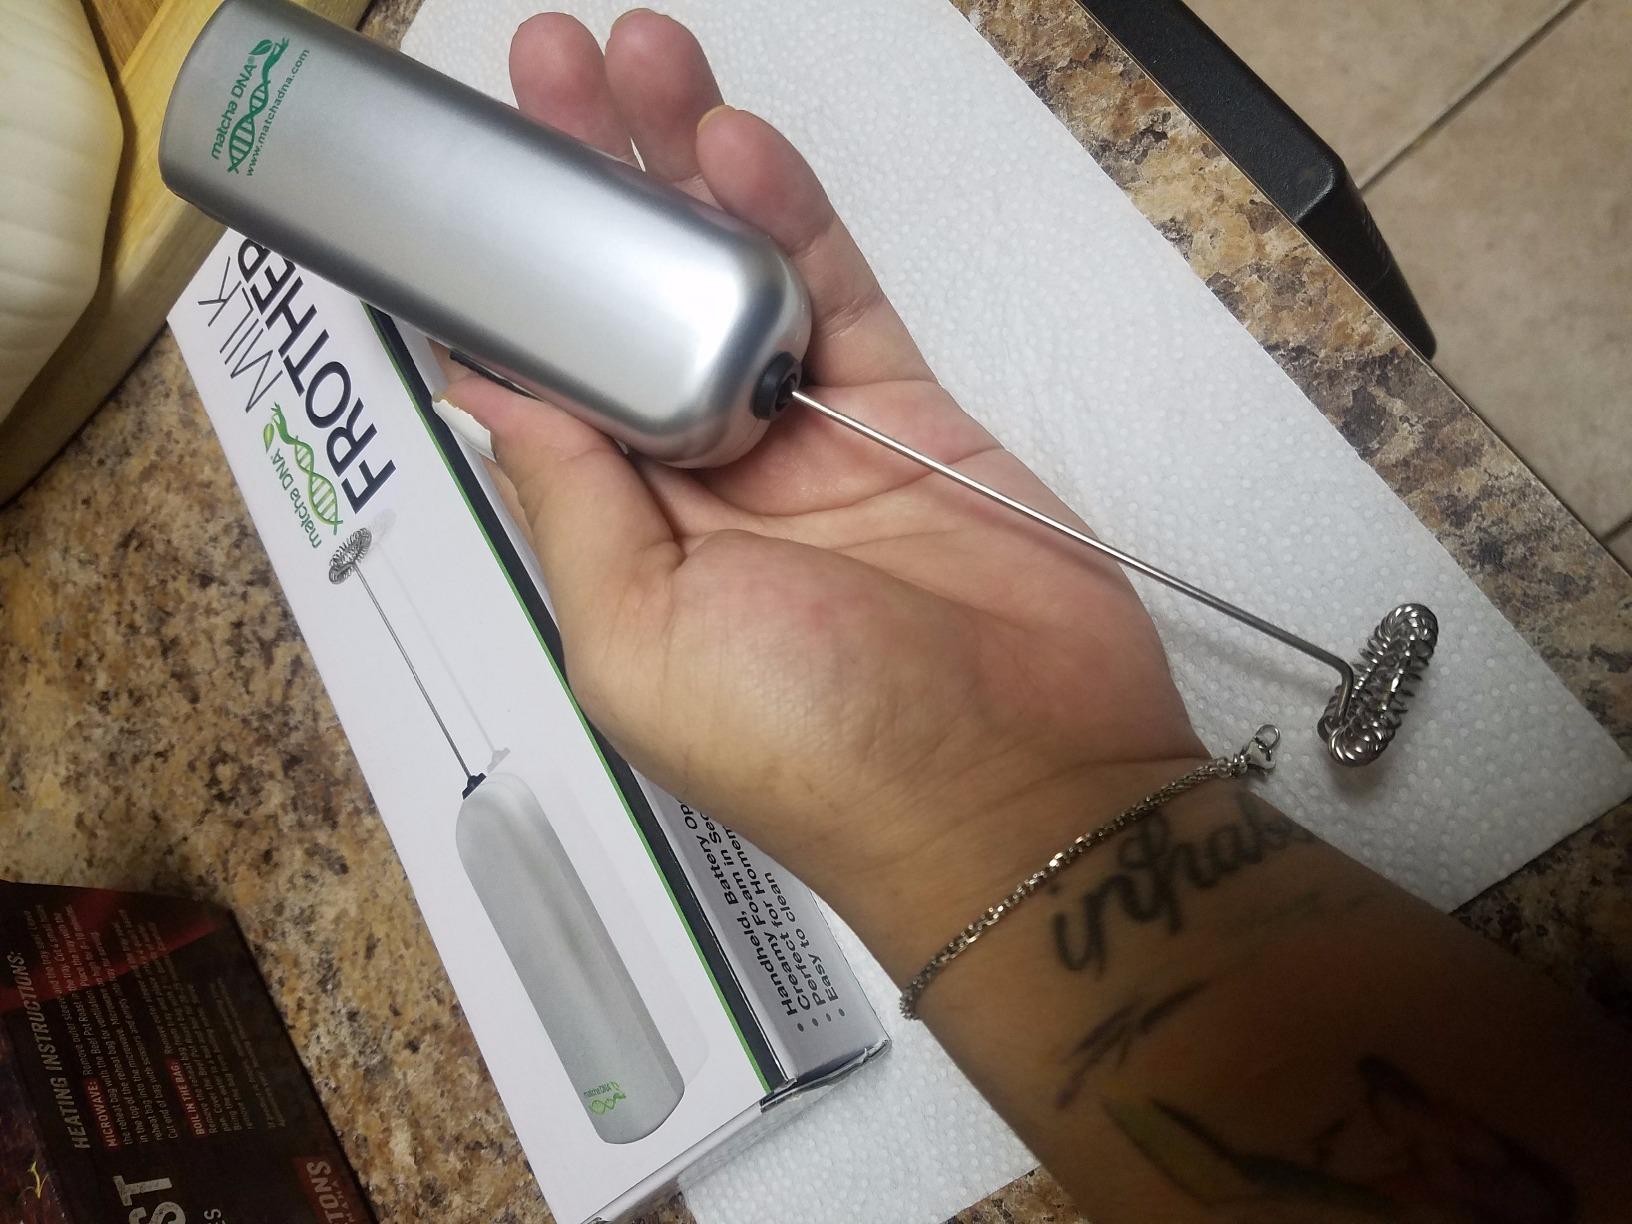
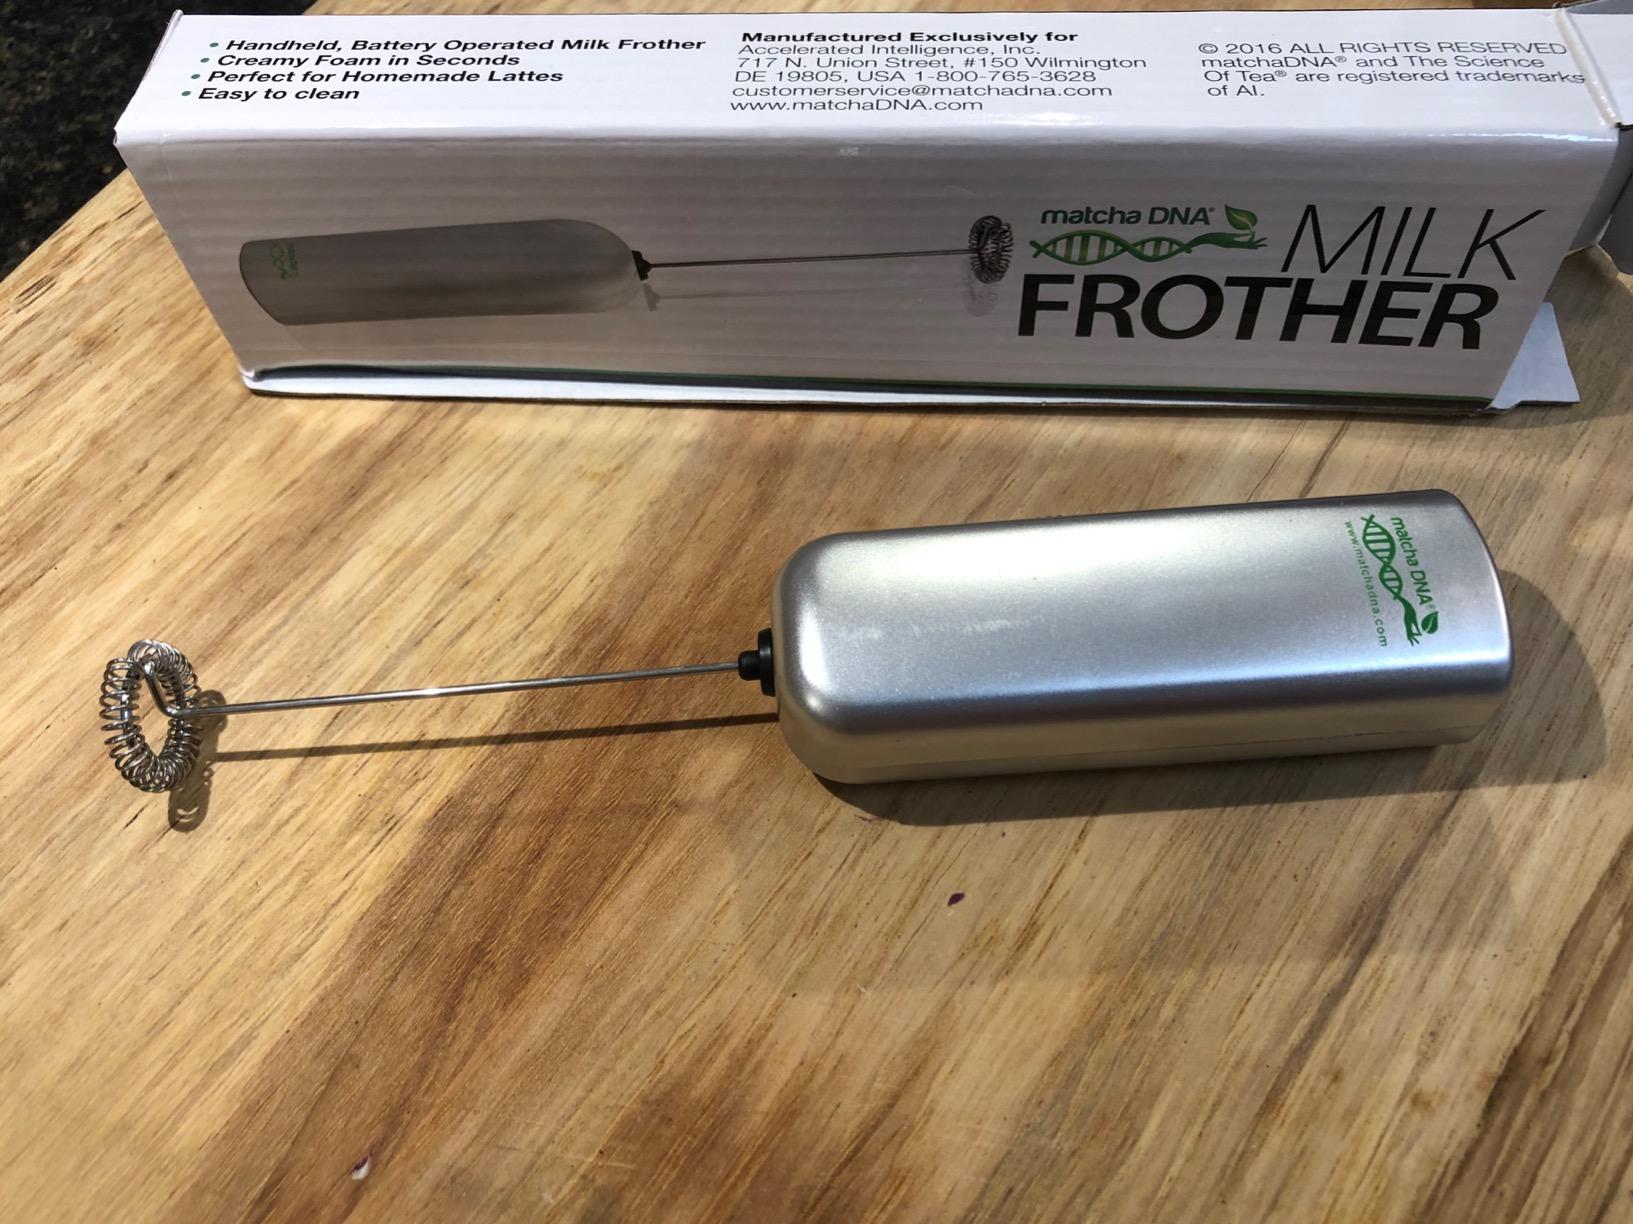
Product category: items_mixer
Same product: yes